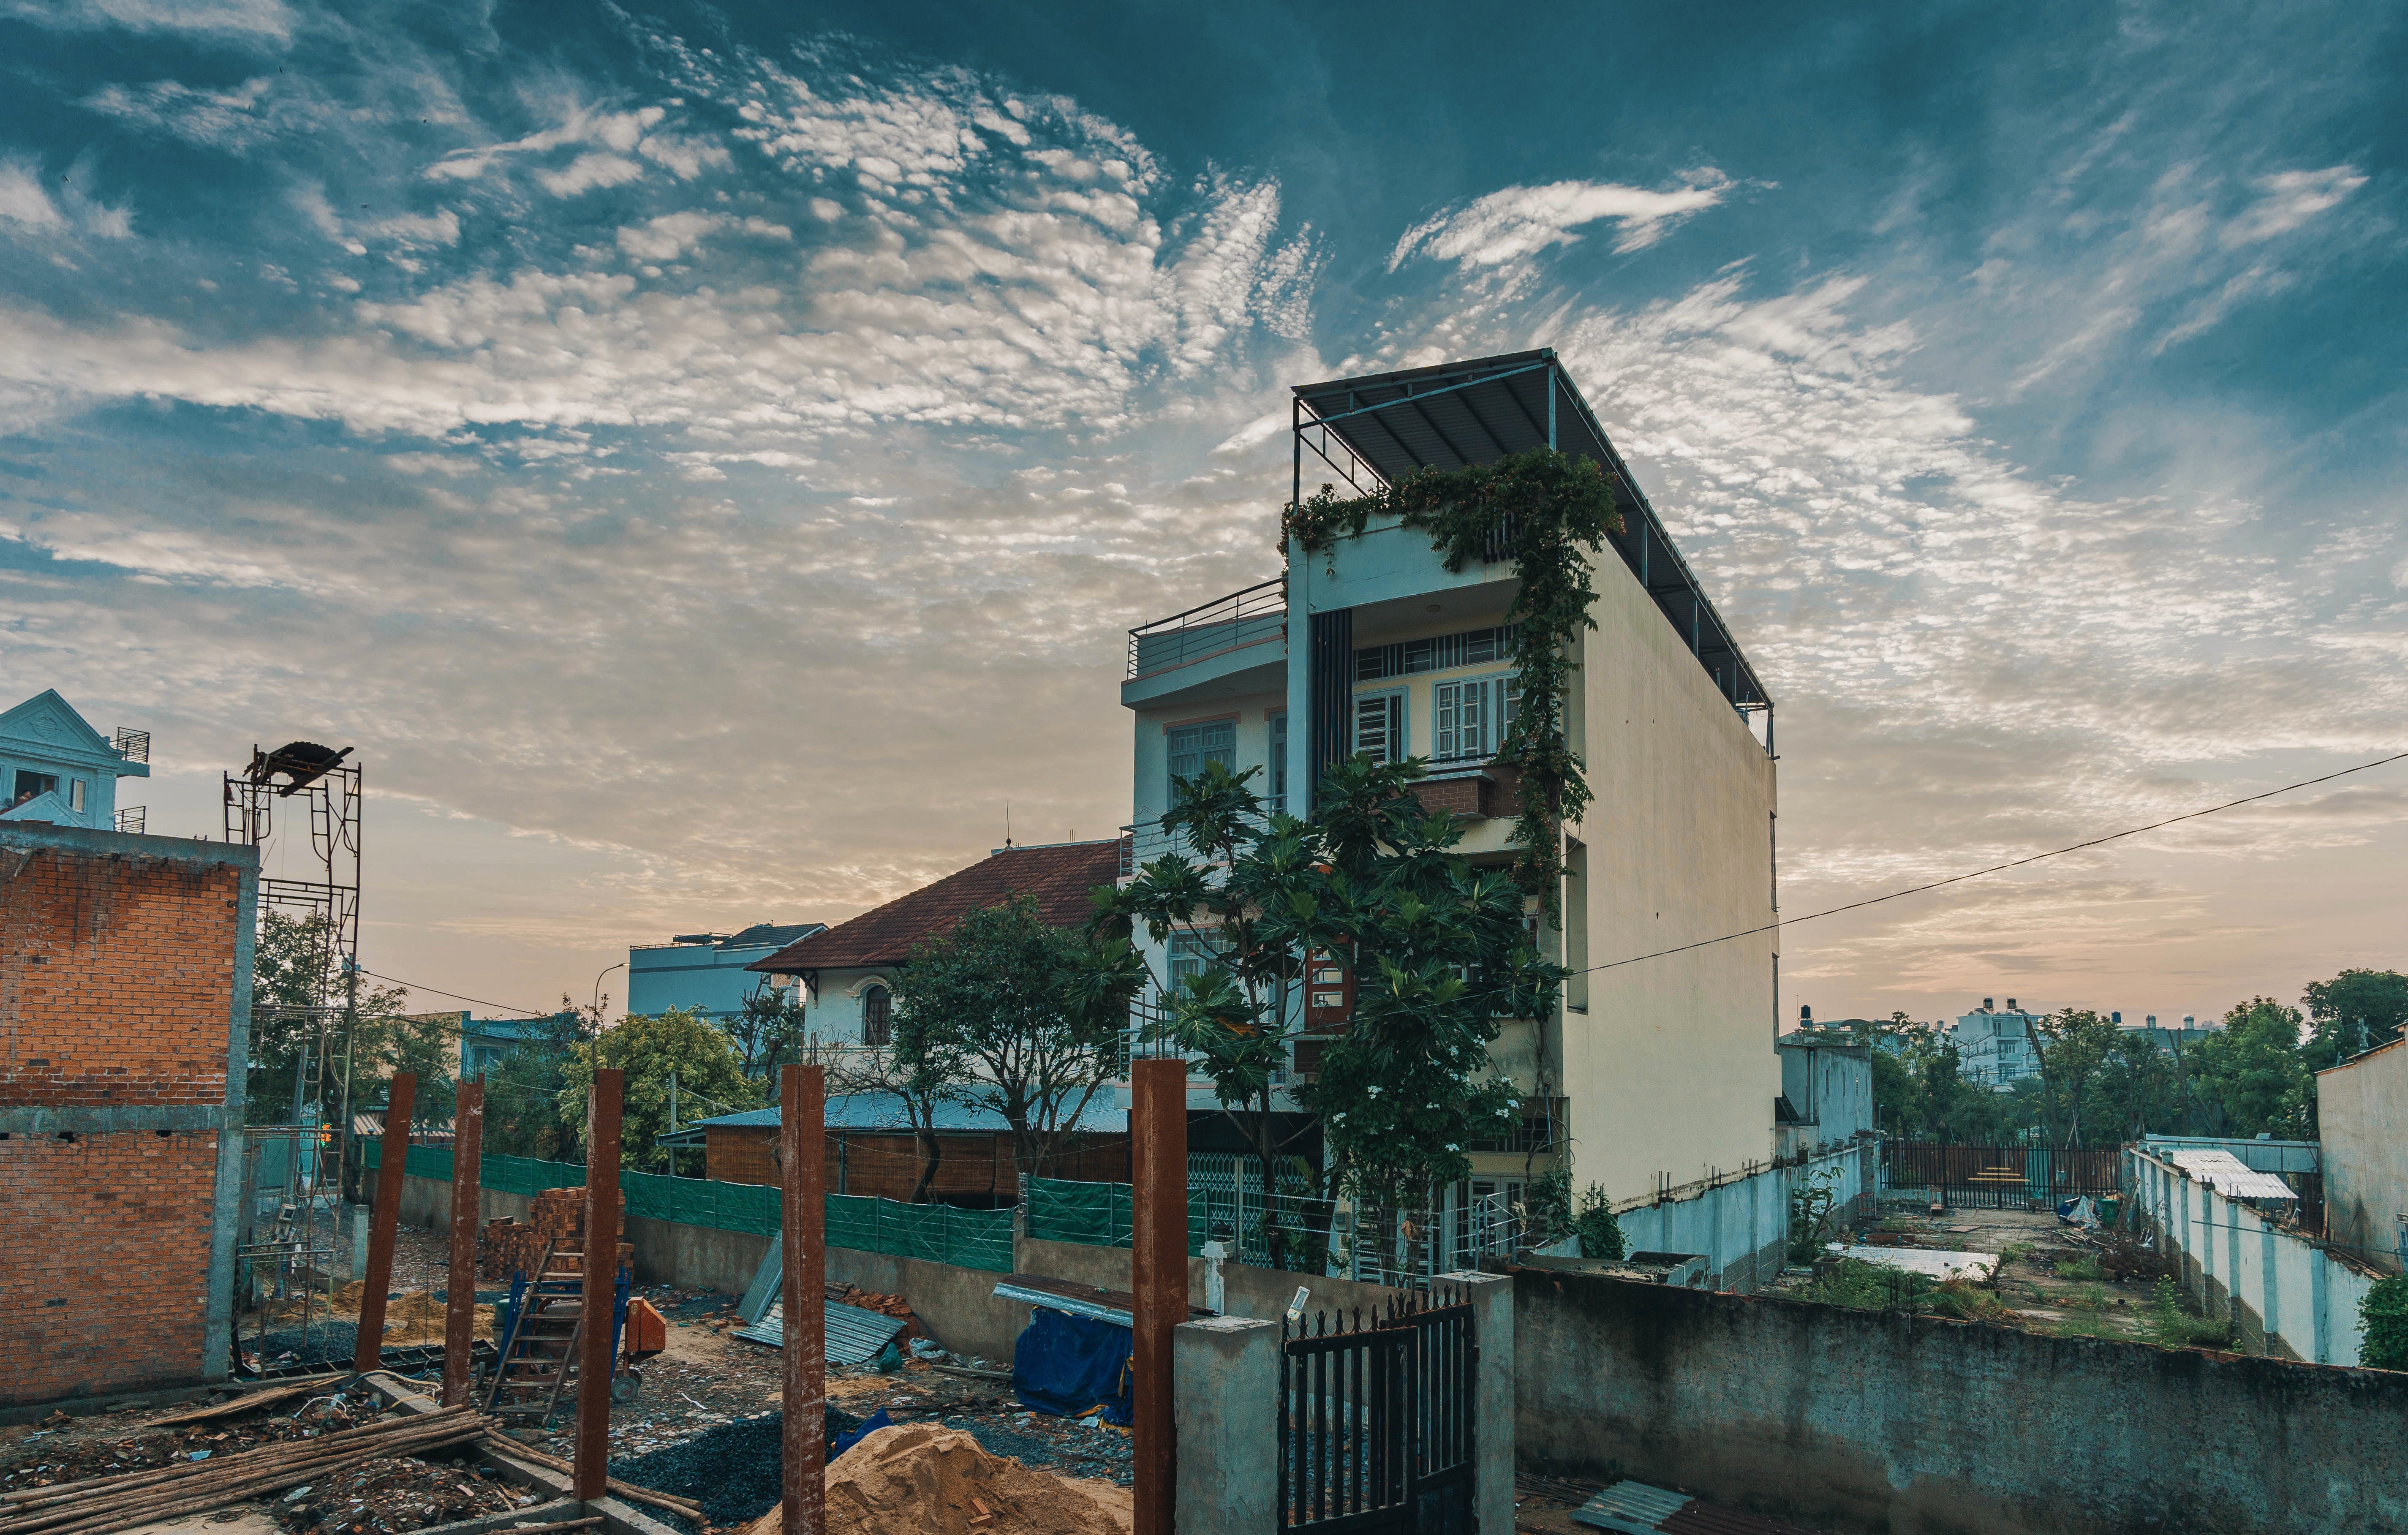
sky, blue, urban area, cloud, town, architecture, residential area, atmosphere, city, building, tree, Colorfulness, house, landscape, ruins, world, horizon, evening, facade, suburb, screenshot, metropolis, industry